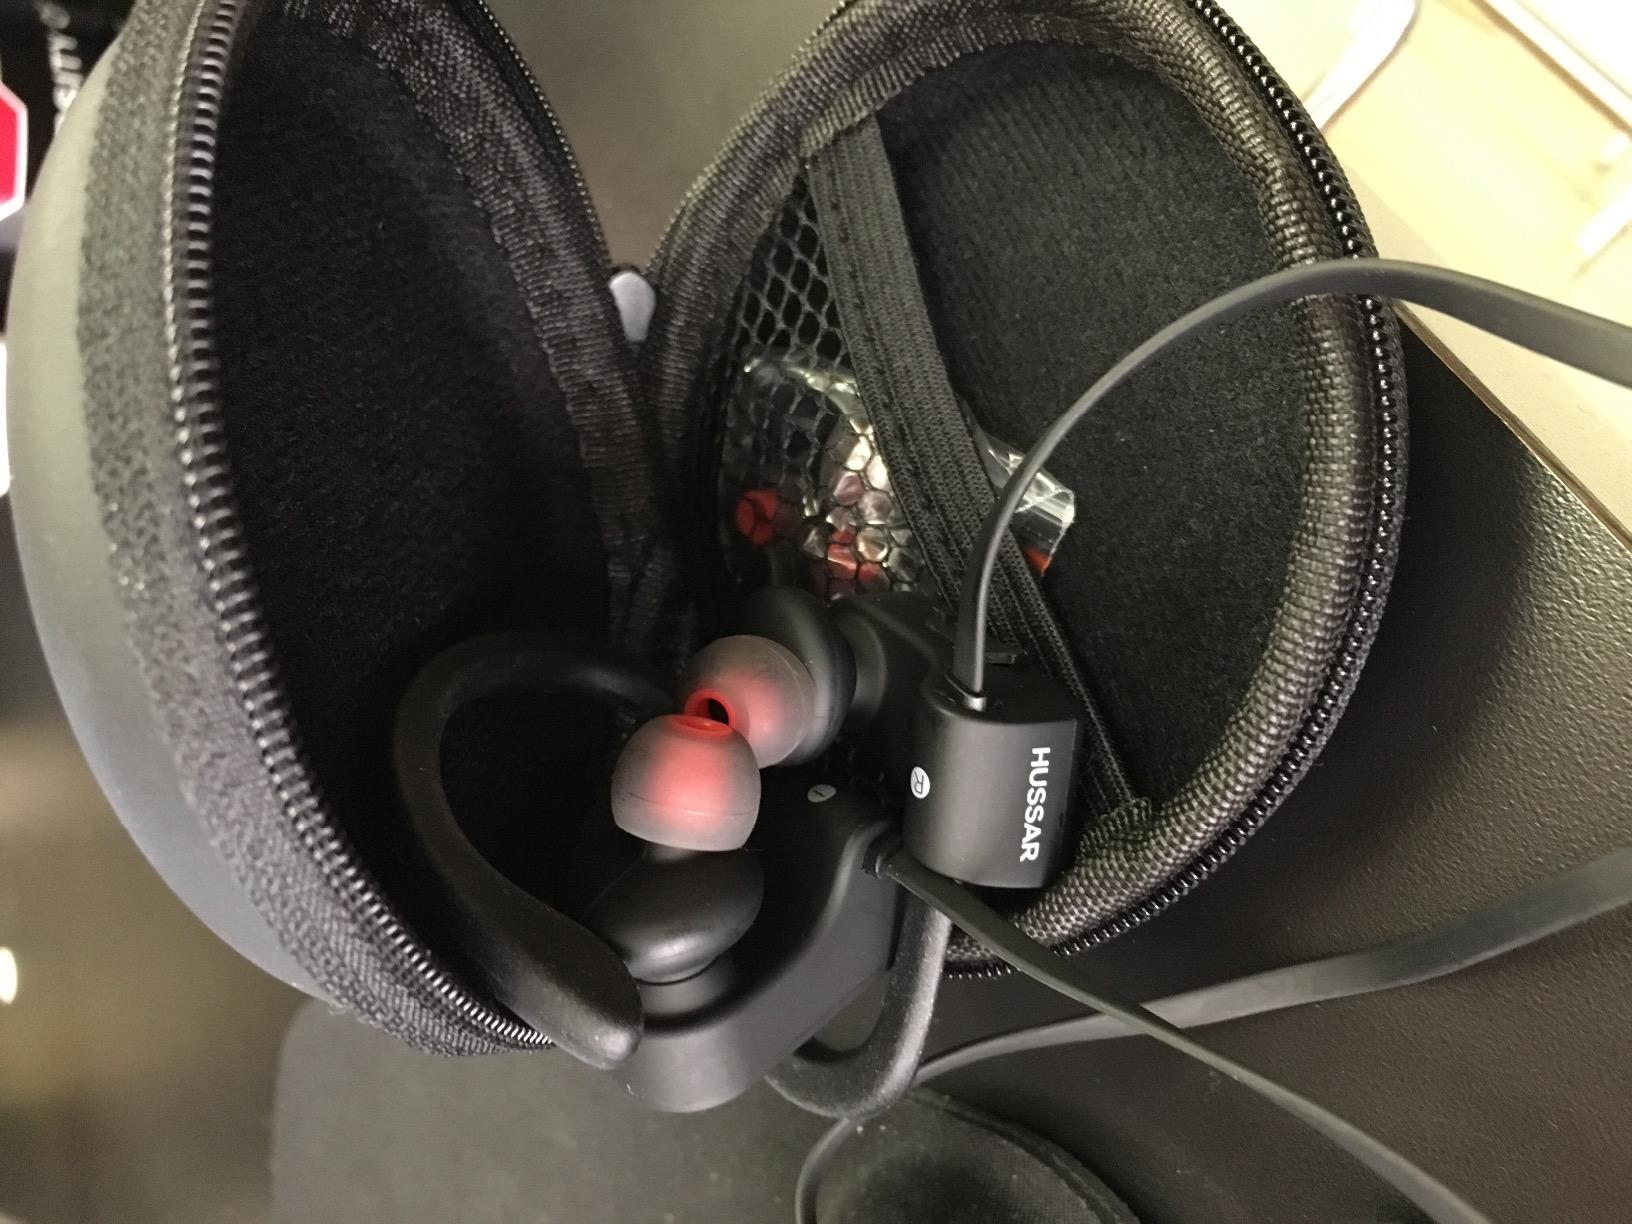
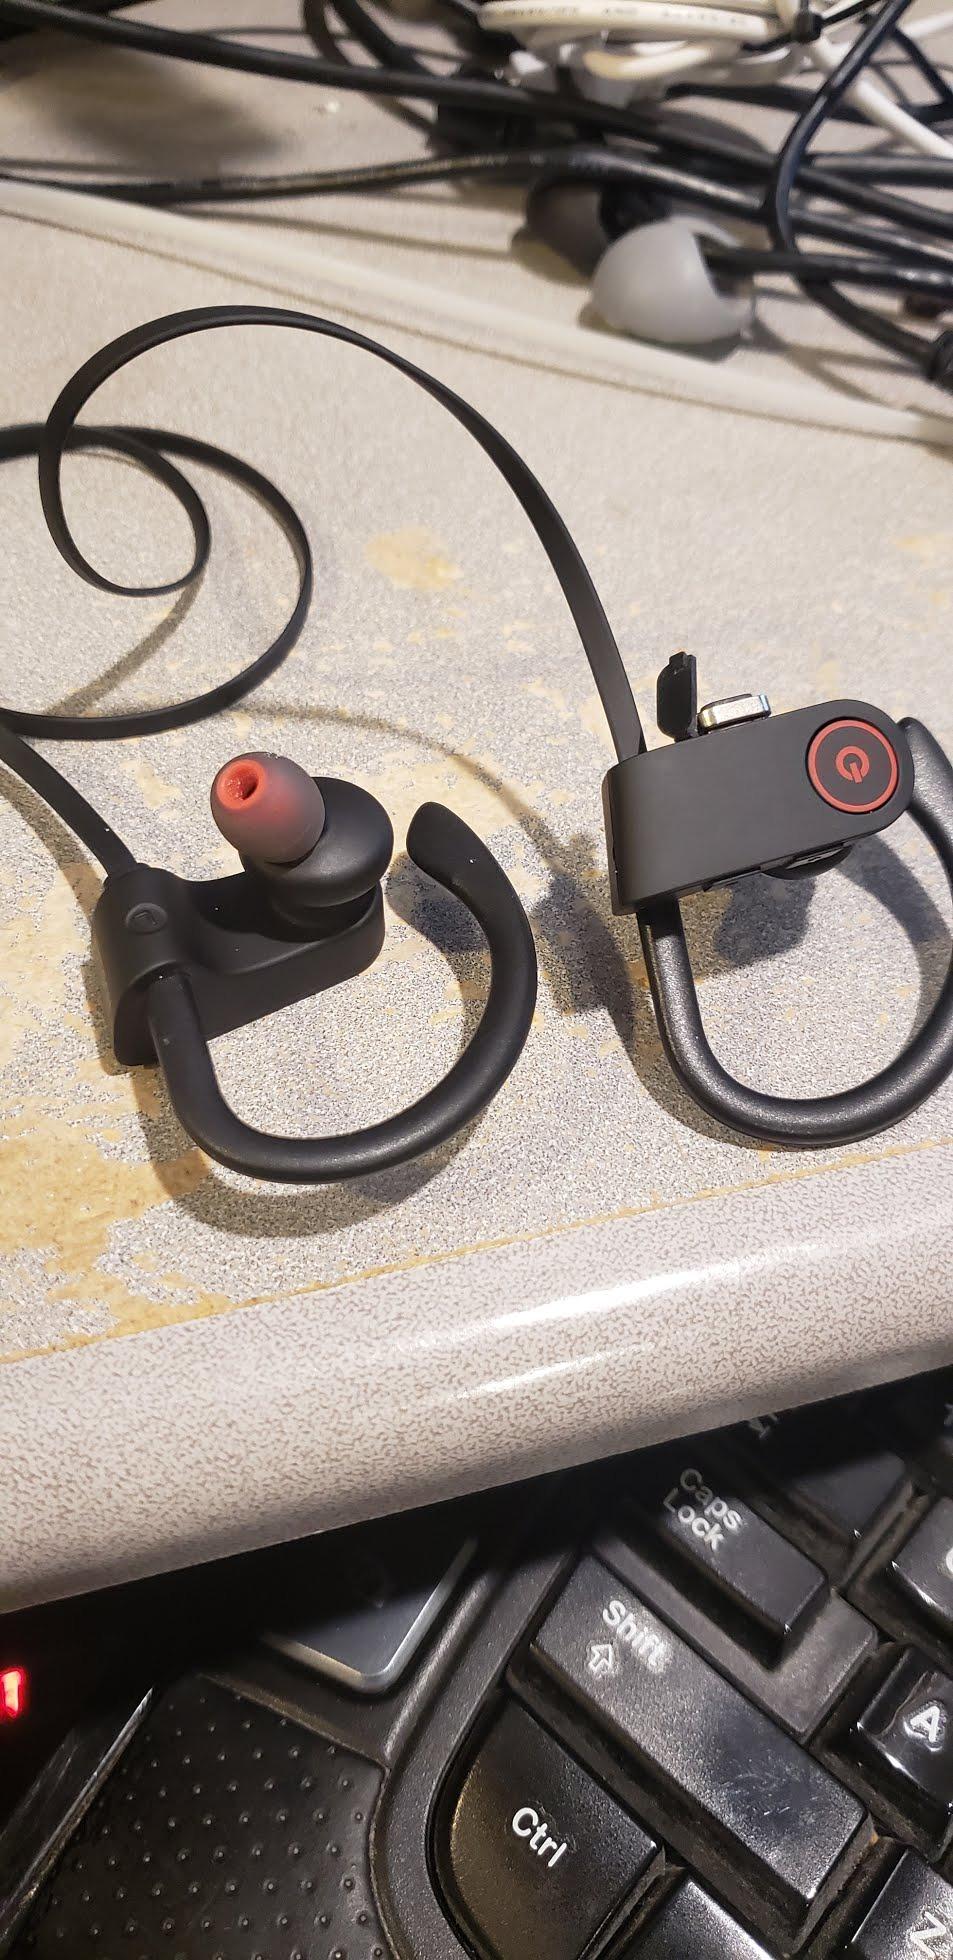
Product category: headphones
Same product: yes